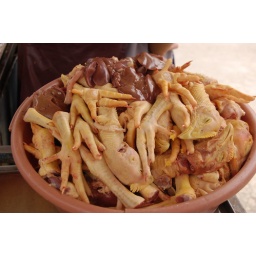
and chicken too - anything of the animal is used in the kitchen